Laser safety

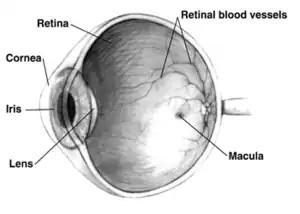
Diagram of a human eye

The coherence and low divergence angle of laser light, aided by focusing from the lens of an eye, can cause laser radiation to be concentrated into an extremely small spot on the retina. A transient increase of only +10°C (+18°F) can destroy retinal photoreceptor cells. If the laser is sufficiently powerful, permanent damage can occur within a fraction of a second, which is faster than the blink of an eye. Sufficiently powerful lasers in the visible to near infrared range (400-1400 nm) will penetrate the eyeball and may cause heating of the retina, whereas exposure to laser radiation with wavelengths less than 400 nm or greater than 1400 nm are largely absorbed by the cornea and lens, leading to the development of cataracts or burn injuries.